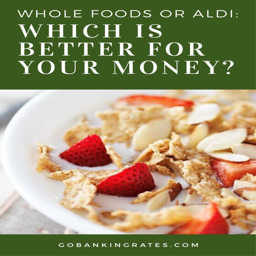
find out which store is healthier for your wallet